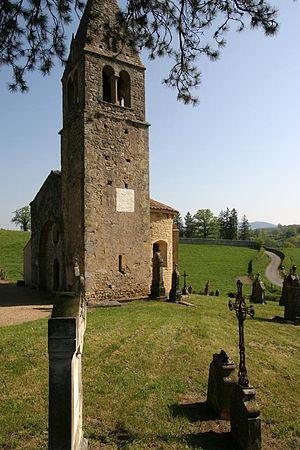
Saint-Maurice-lès-Châteauneuf est une commune française située dans le département de Saône-et-Loire en région Bourgogne-Franche-Comté.